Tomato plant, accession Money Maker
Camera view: tilt-top (135 deg); turntable rotation: 150 degrees
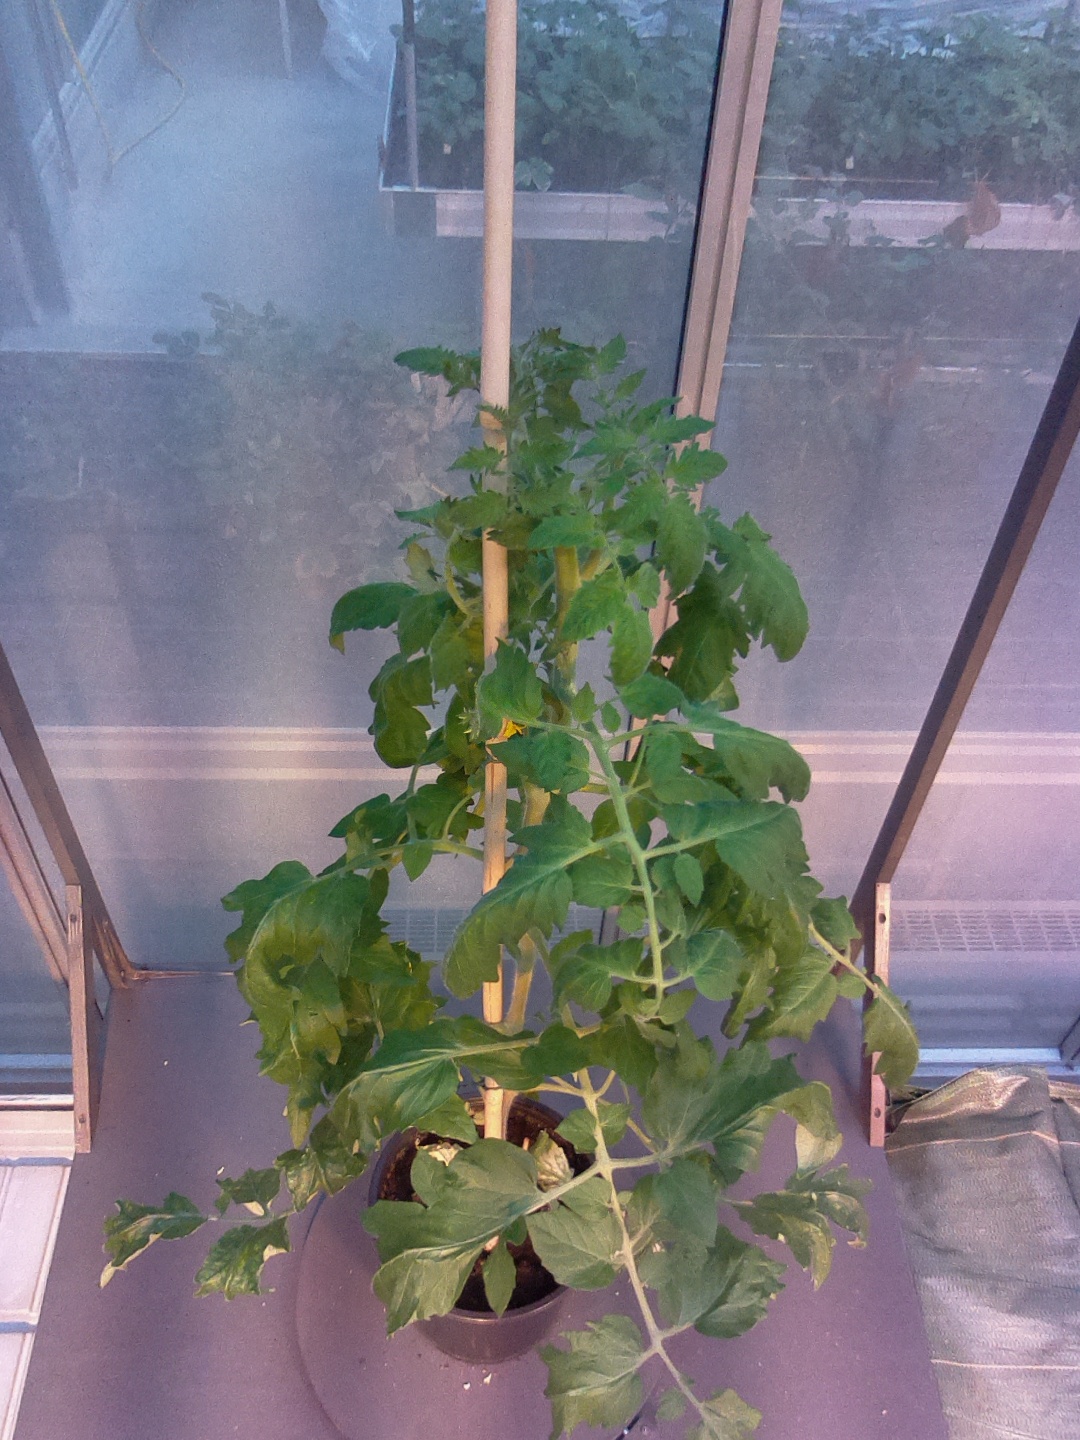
BBCH growth stage 69: End of flowering, 90%-100% of flowers open, more petals falling